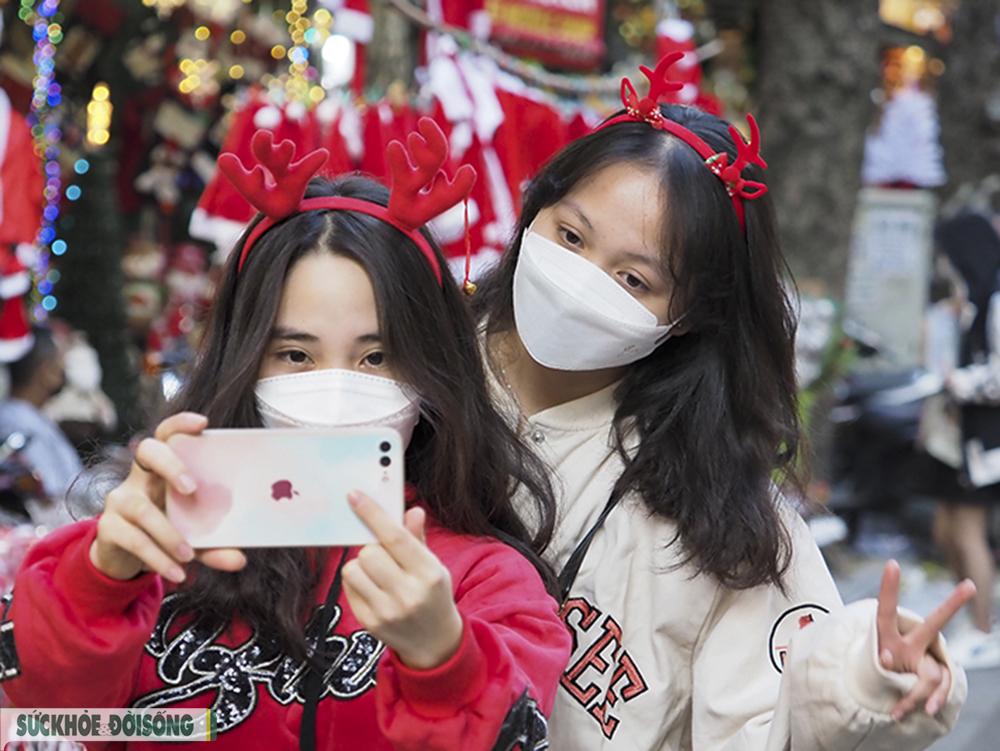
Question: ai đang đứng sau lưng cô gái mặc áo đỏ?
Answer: cô gái mặc áo trắng đứng sau lưng cô gái mặc áo đỏ